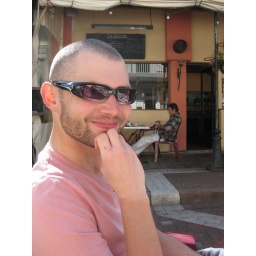
too cool in a pink shirt